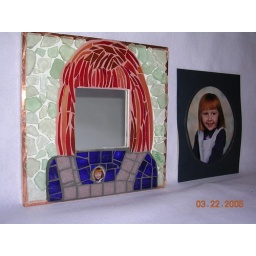
Frame for Granddaughter with picture. Copper, sea glass, stained glass, vitrious tile, clear glass over photo.